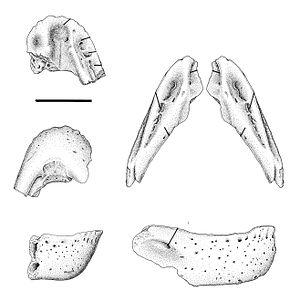
Caenagnathasia est un genre éteint de tout petits dinosaures à plumes de la famille des Caenagnathidae. Il a vécu en Ouzbékistan, au cours du Turonien, ce qui en fait le plus ancien caenagnathoïde connu.